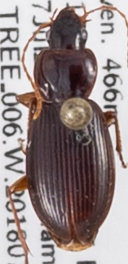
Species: Synuchus impunctatus
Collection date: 2018-07-17
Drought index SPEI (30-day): -0.654
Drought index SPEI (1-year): -0.272
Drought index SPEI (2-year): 1.45